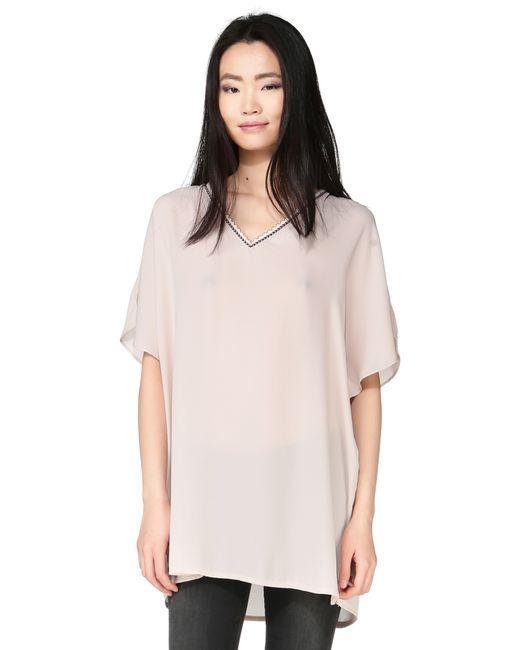
hellrosa lässiges Losse vneck T-Shirt mit kurzen Ärmeln